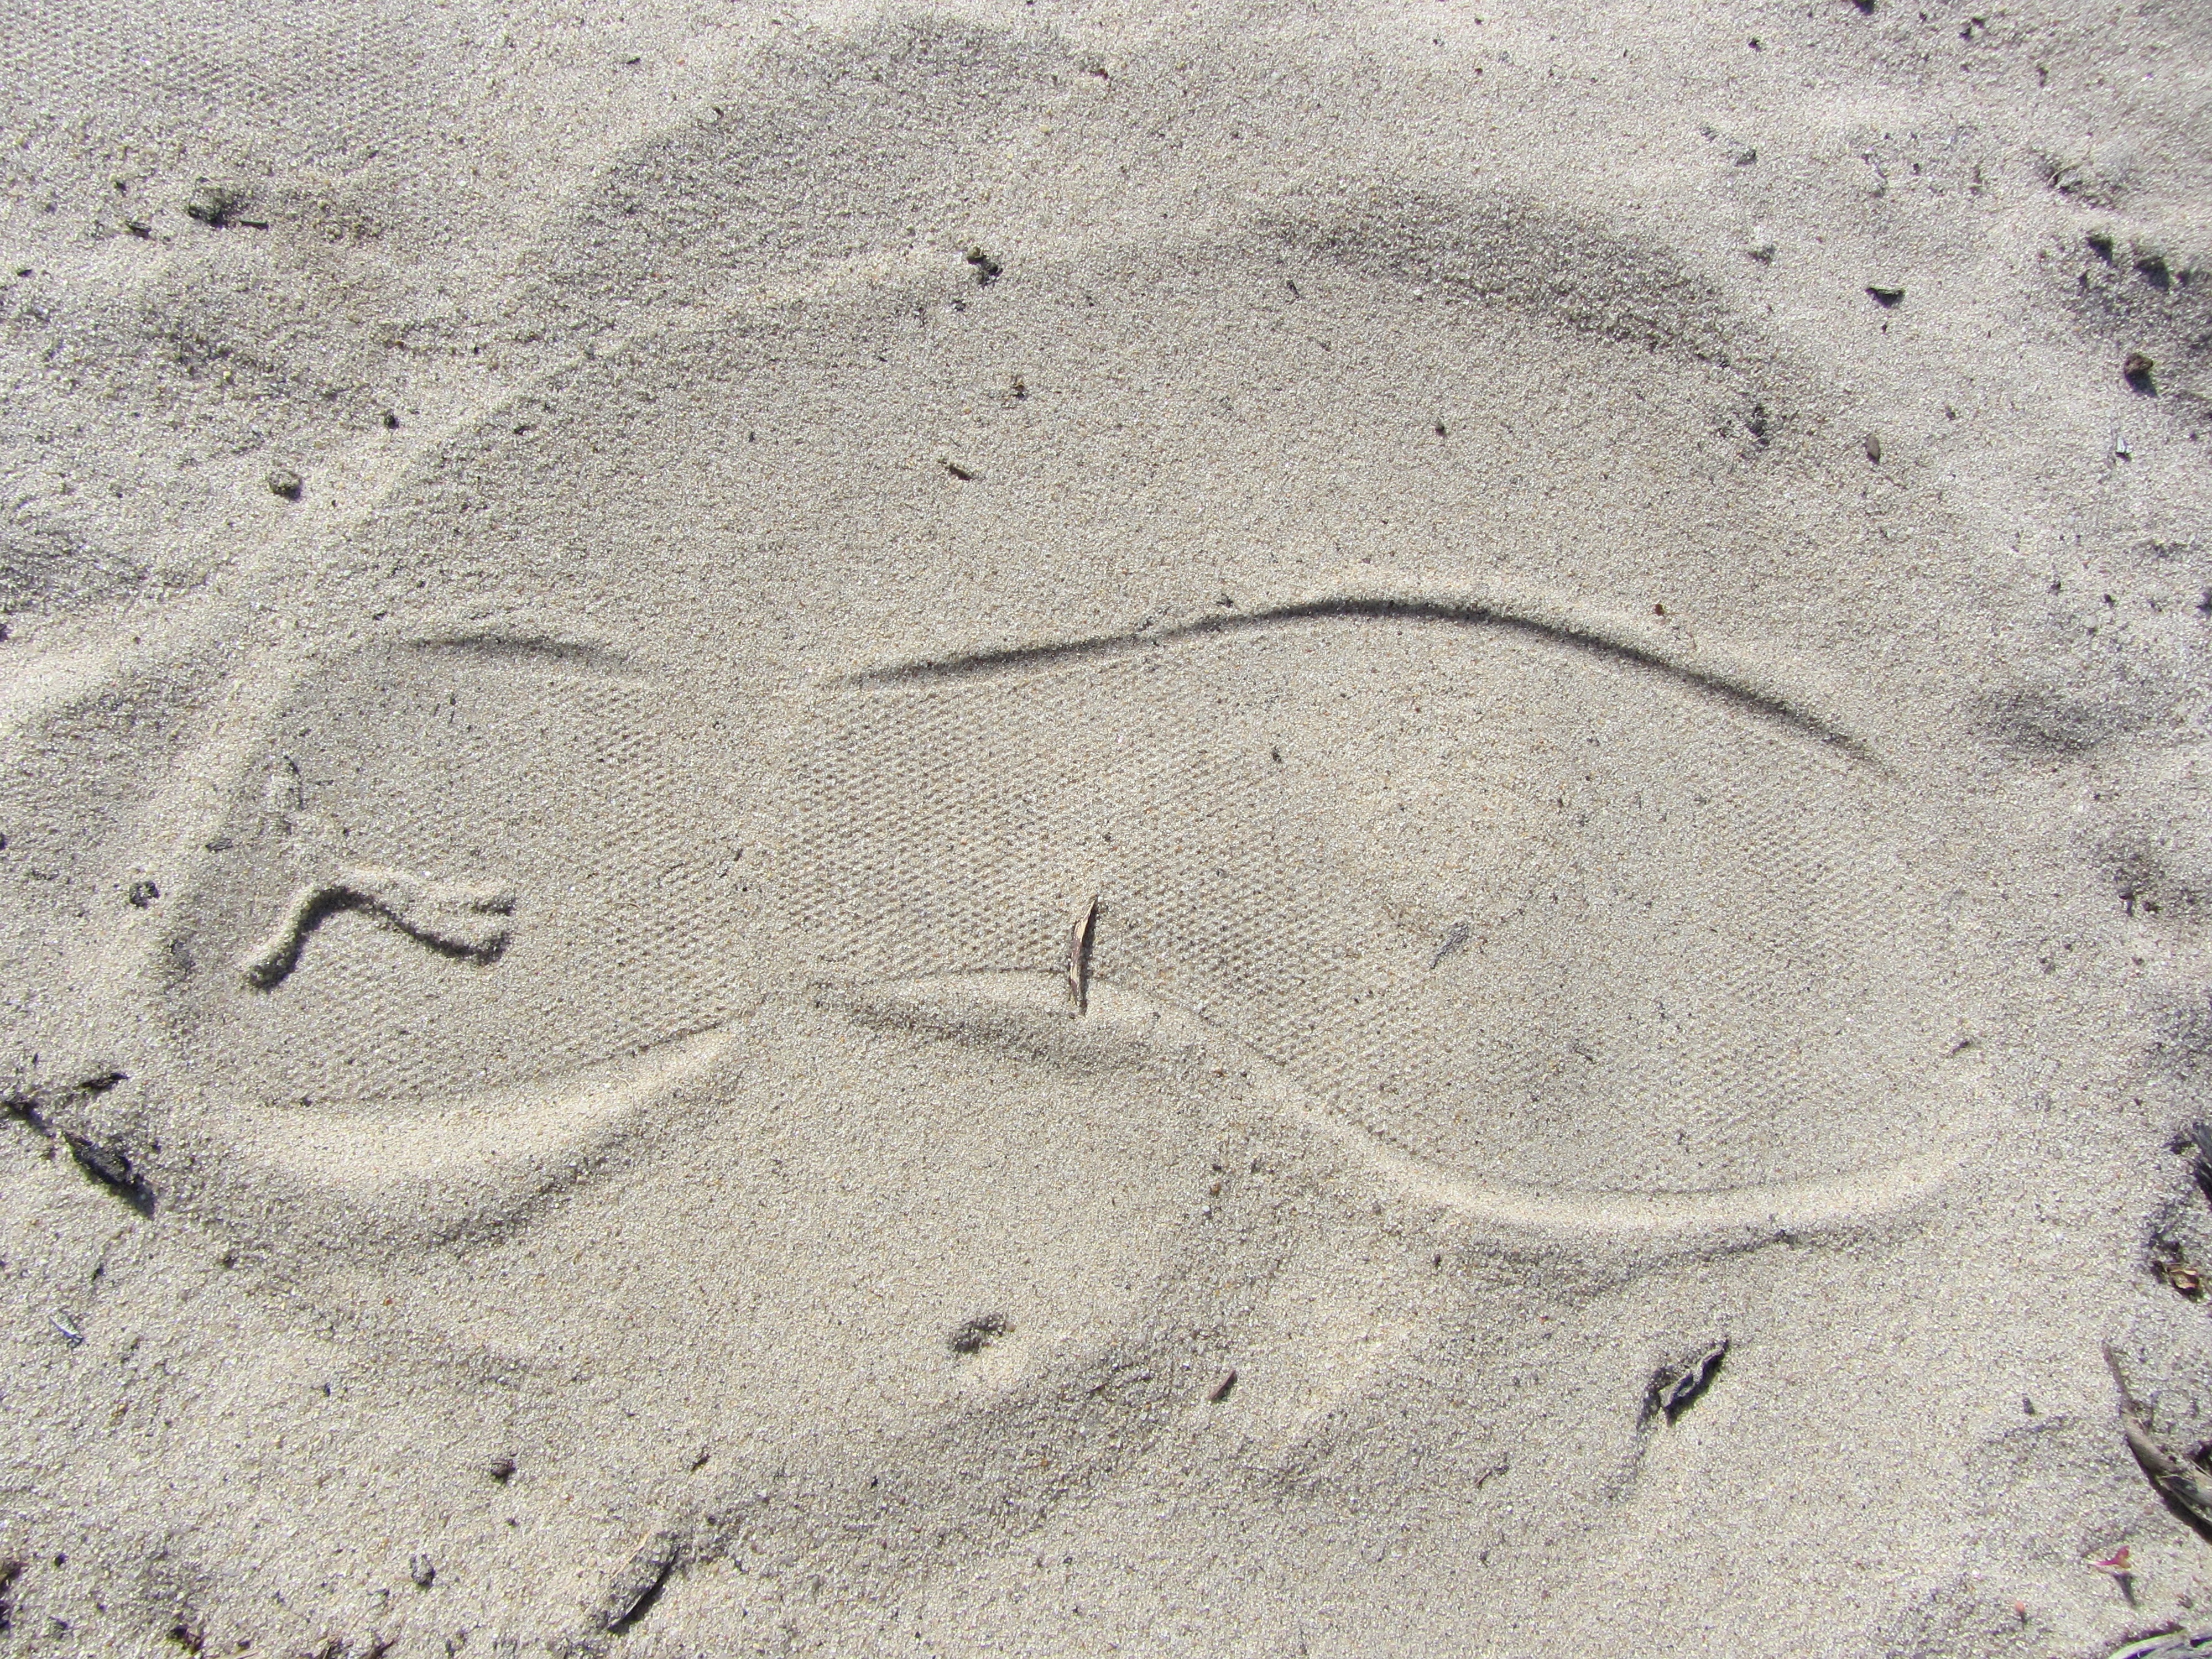
beach, sand, rock, footprint, wall, asphalt, sole, soil, material, footprints, geology, traces, sand beach, road surface